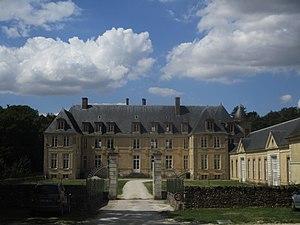
Passy (Yonne)
Cet article recense de manière non exhaustive les châteaux, maisons fortes, mottes castrales, situés dans le département français de l'Yonne. Il est fait état des inscriptions et classements au titre des monuments historiques.
Passy est une commune française située dans le département de l'Yonne en région Bourgogne-Franche-Comté.